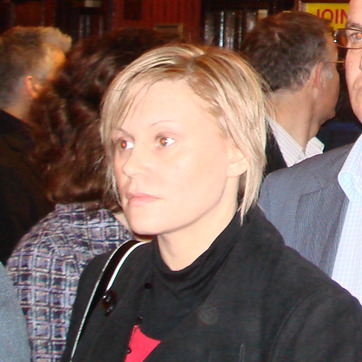
Material: skin